85th Infantry Division (United States)

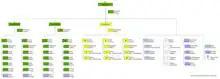
Square Division example: 1940 US Infantry Division. On the far left can be seen two Brigades of two Regiments each

From England, the 339th Infantry Regiment, 1st Battalion, 310th Engineers, and 337th Ambulance and Field Hospital Companies sailed to Arkhangelsk, in the former Russian Empire, as part of the Polar Bear Expedition to fight alongside the White Army against the Red Army in the Russian Civil War. When the remainder of the division arrived in France as part of the American Expeditionary Forces, it was reduced to cadre strength and designated the 4th Depot Division, being used to receive, equip, train, and forward casualty replacements and personnel returned from hospitals to frontline combat units. Men who passed through the division served in other divisions at the battles of St. Mihiel, Marbache, and in the Meuse-Argonne Offensive on the Western Front. After the war, the division remained on occupation duty in Germany and by April 1919, the last elements of the division returned to the United States.